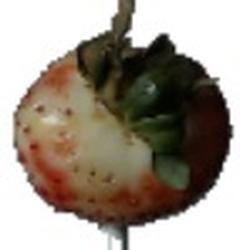
Label: Strawberry